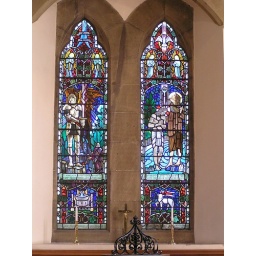
Stained glass window (1933) by Veronica Whall, daughter of Christopher Whall, in St Mary, Denbigh